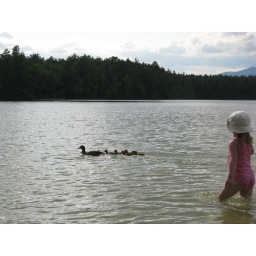
Momma duck and eight babies kept coming by the beach area.